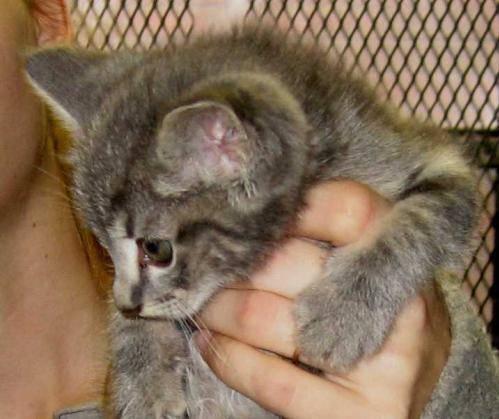
cat